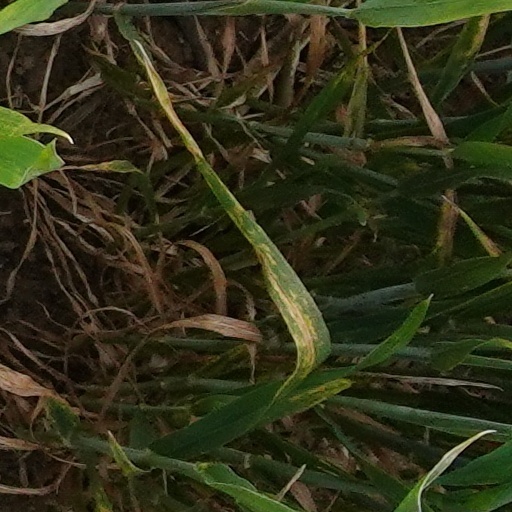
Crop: wheat